James Watson

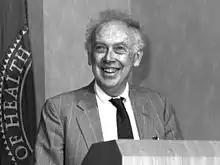
Watson in 1992

In 1990, Watson was appointed as the head of the Human Genome Project at the National Institutes of Health, a position he held until April 10, 1992. Watson left the Genome Project after conflicts with the new NIH Director, Bernadine Healy. Watson was opposed to Healy's attempts to acquire patents on gene sequences, and any ownership of the "laws of nature". Two years before stepping down from the Genome Project, he had stated his own opinion on this long and ongoing controversy which he saw as an illogical barrier to research; he said, "The nations of the world must see that the human genome belongs to the world's people, as opposed to its nations." He left within weeks of the 1992 announcement that the NIH would be applying for patents on brain-specific cDNAs. (The issue of the patentability of genes has since been resolved in the US by the US Supreme Court; see "Association for Molecular Pathology v. U.S. Patent and Trademark Office".)